Willem van Eysinga

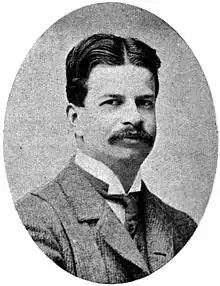

Willem Jan Mari van Eysinga (31 January 1878 – 24 January 1961) was a Dutch diplomat and jurist. He served as a judge on the Permanent Court of International Justice from 1931 to 1945.